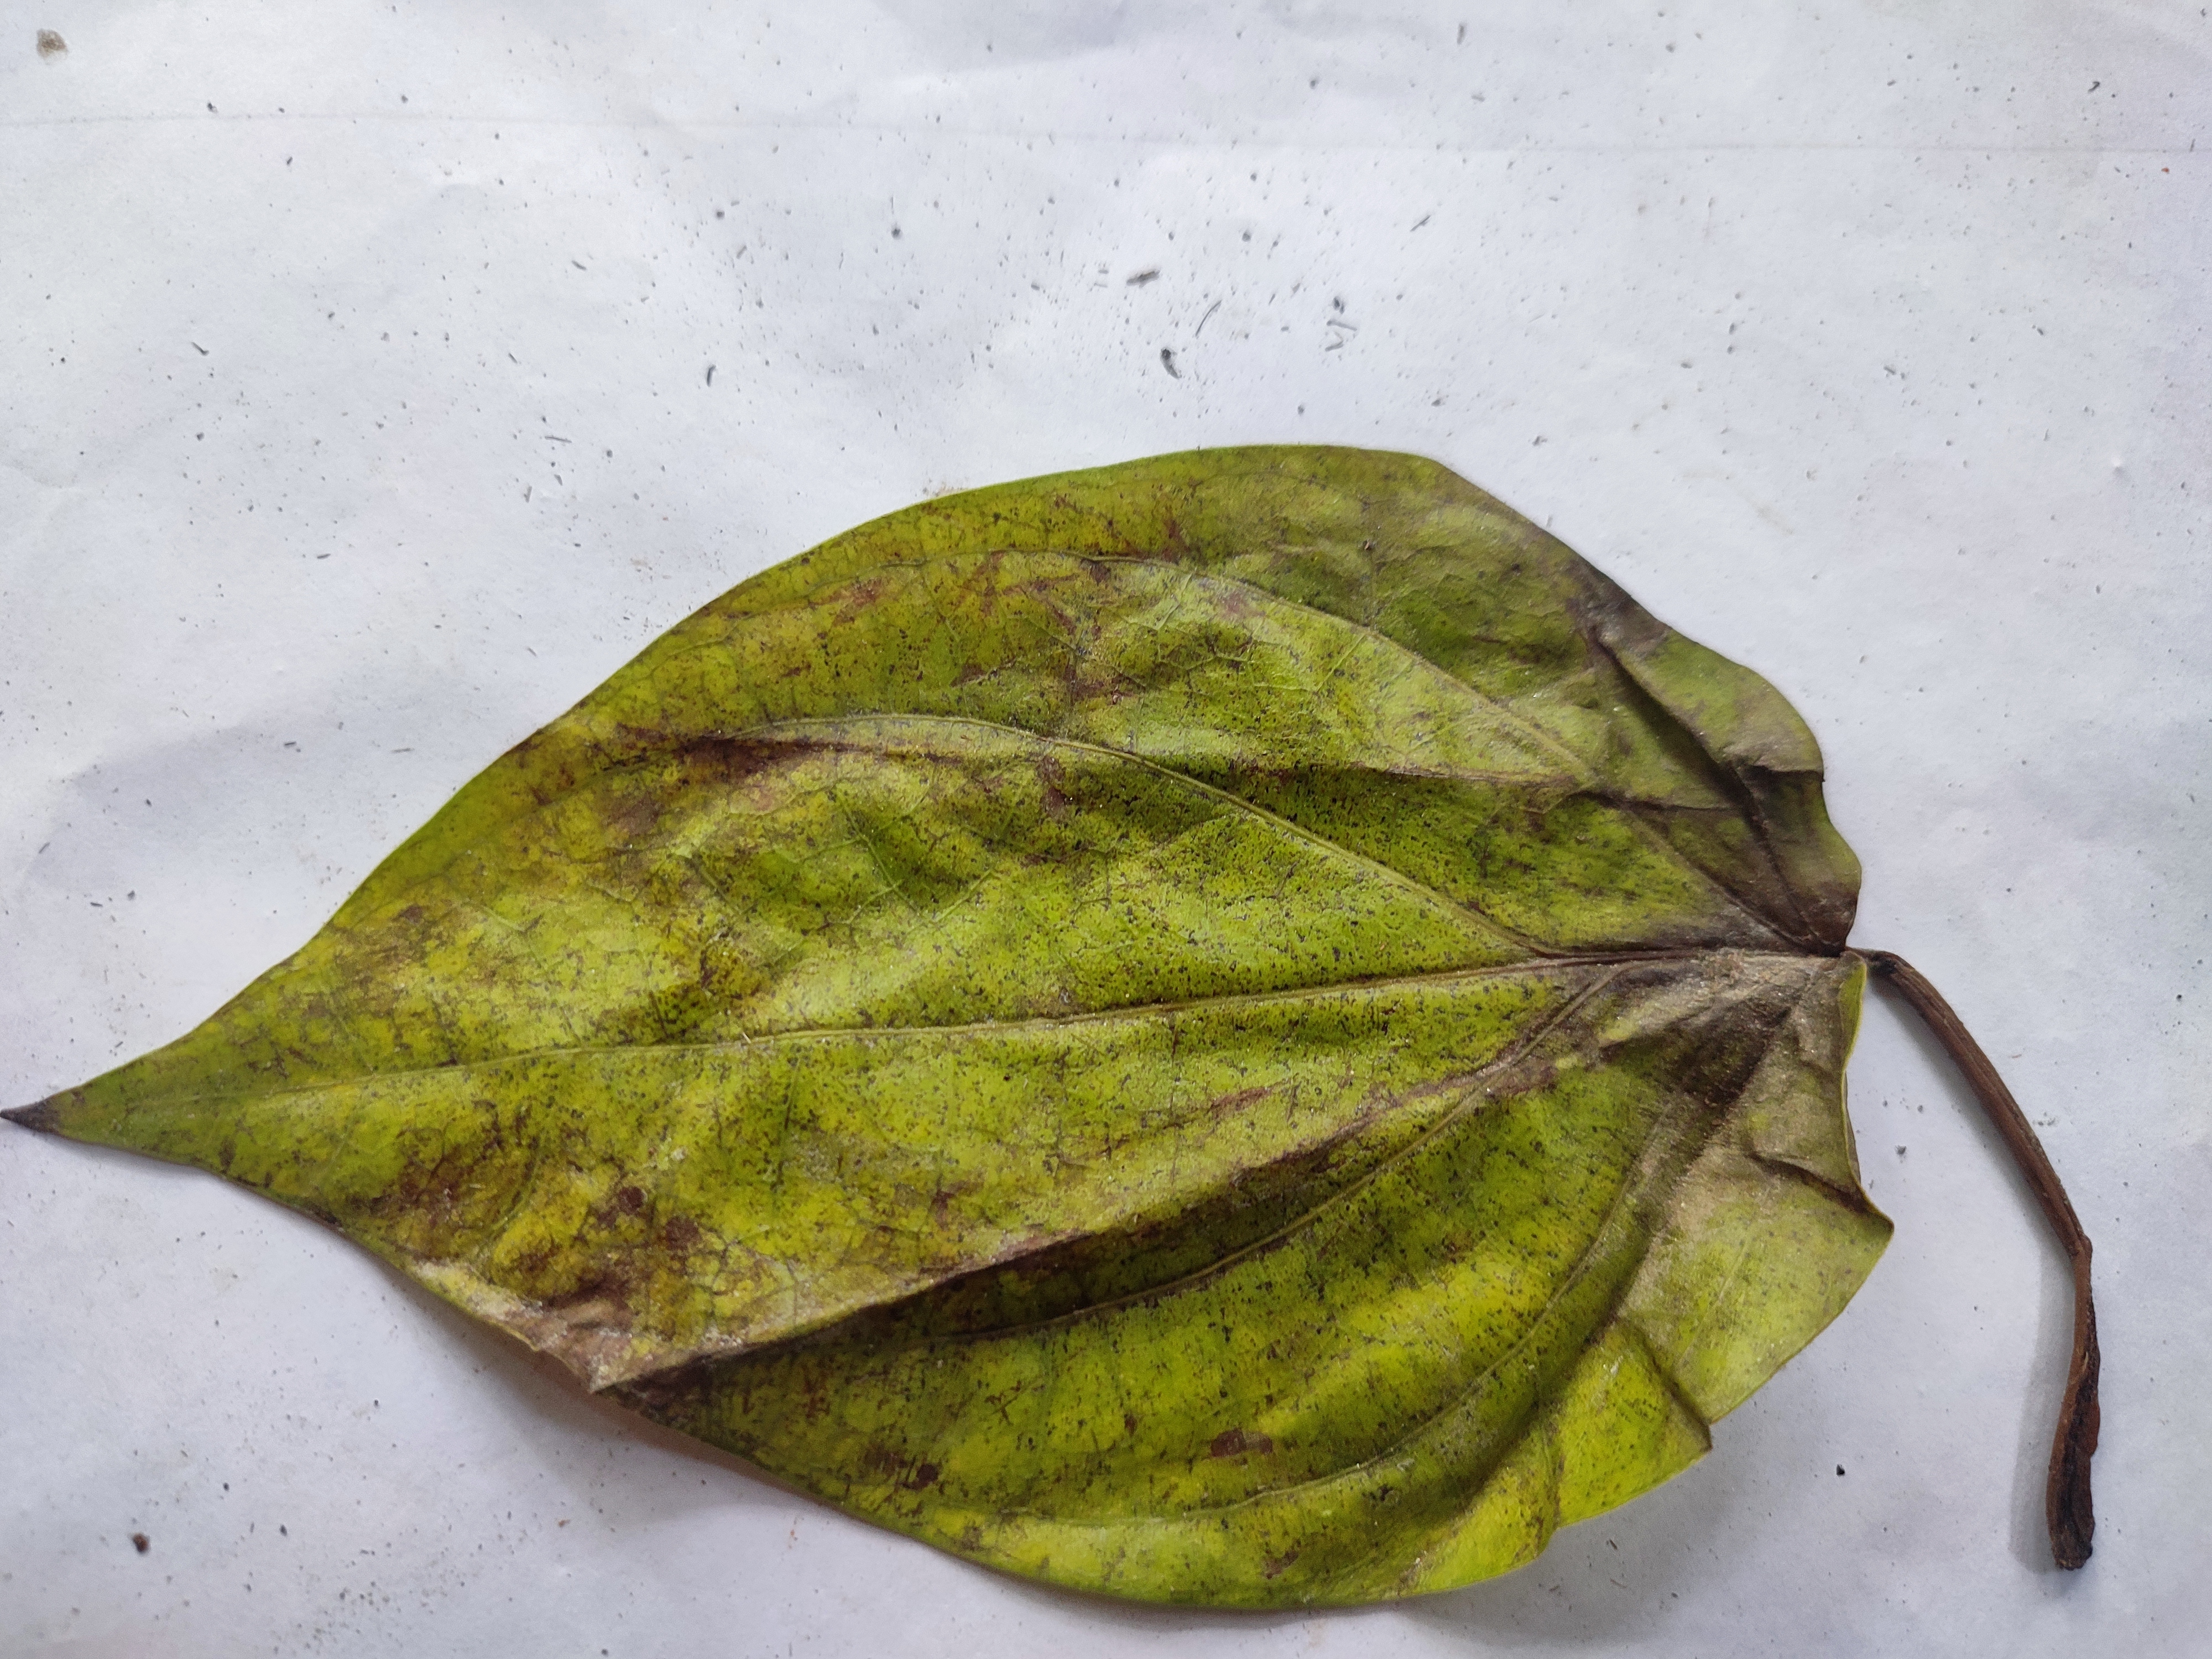
Label: Dried_Leaf